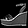
Label: Sandal